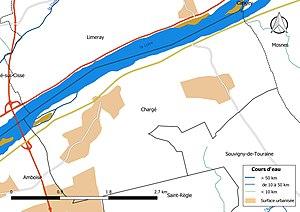
Carte du réseau hydrographique de la commune de fr:Chargé (France).
Chargé est une commune française du département d'Indre-et-Loire, en région Centre-Val de Loire.